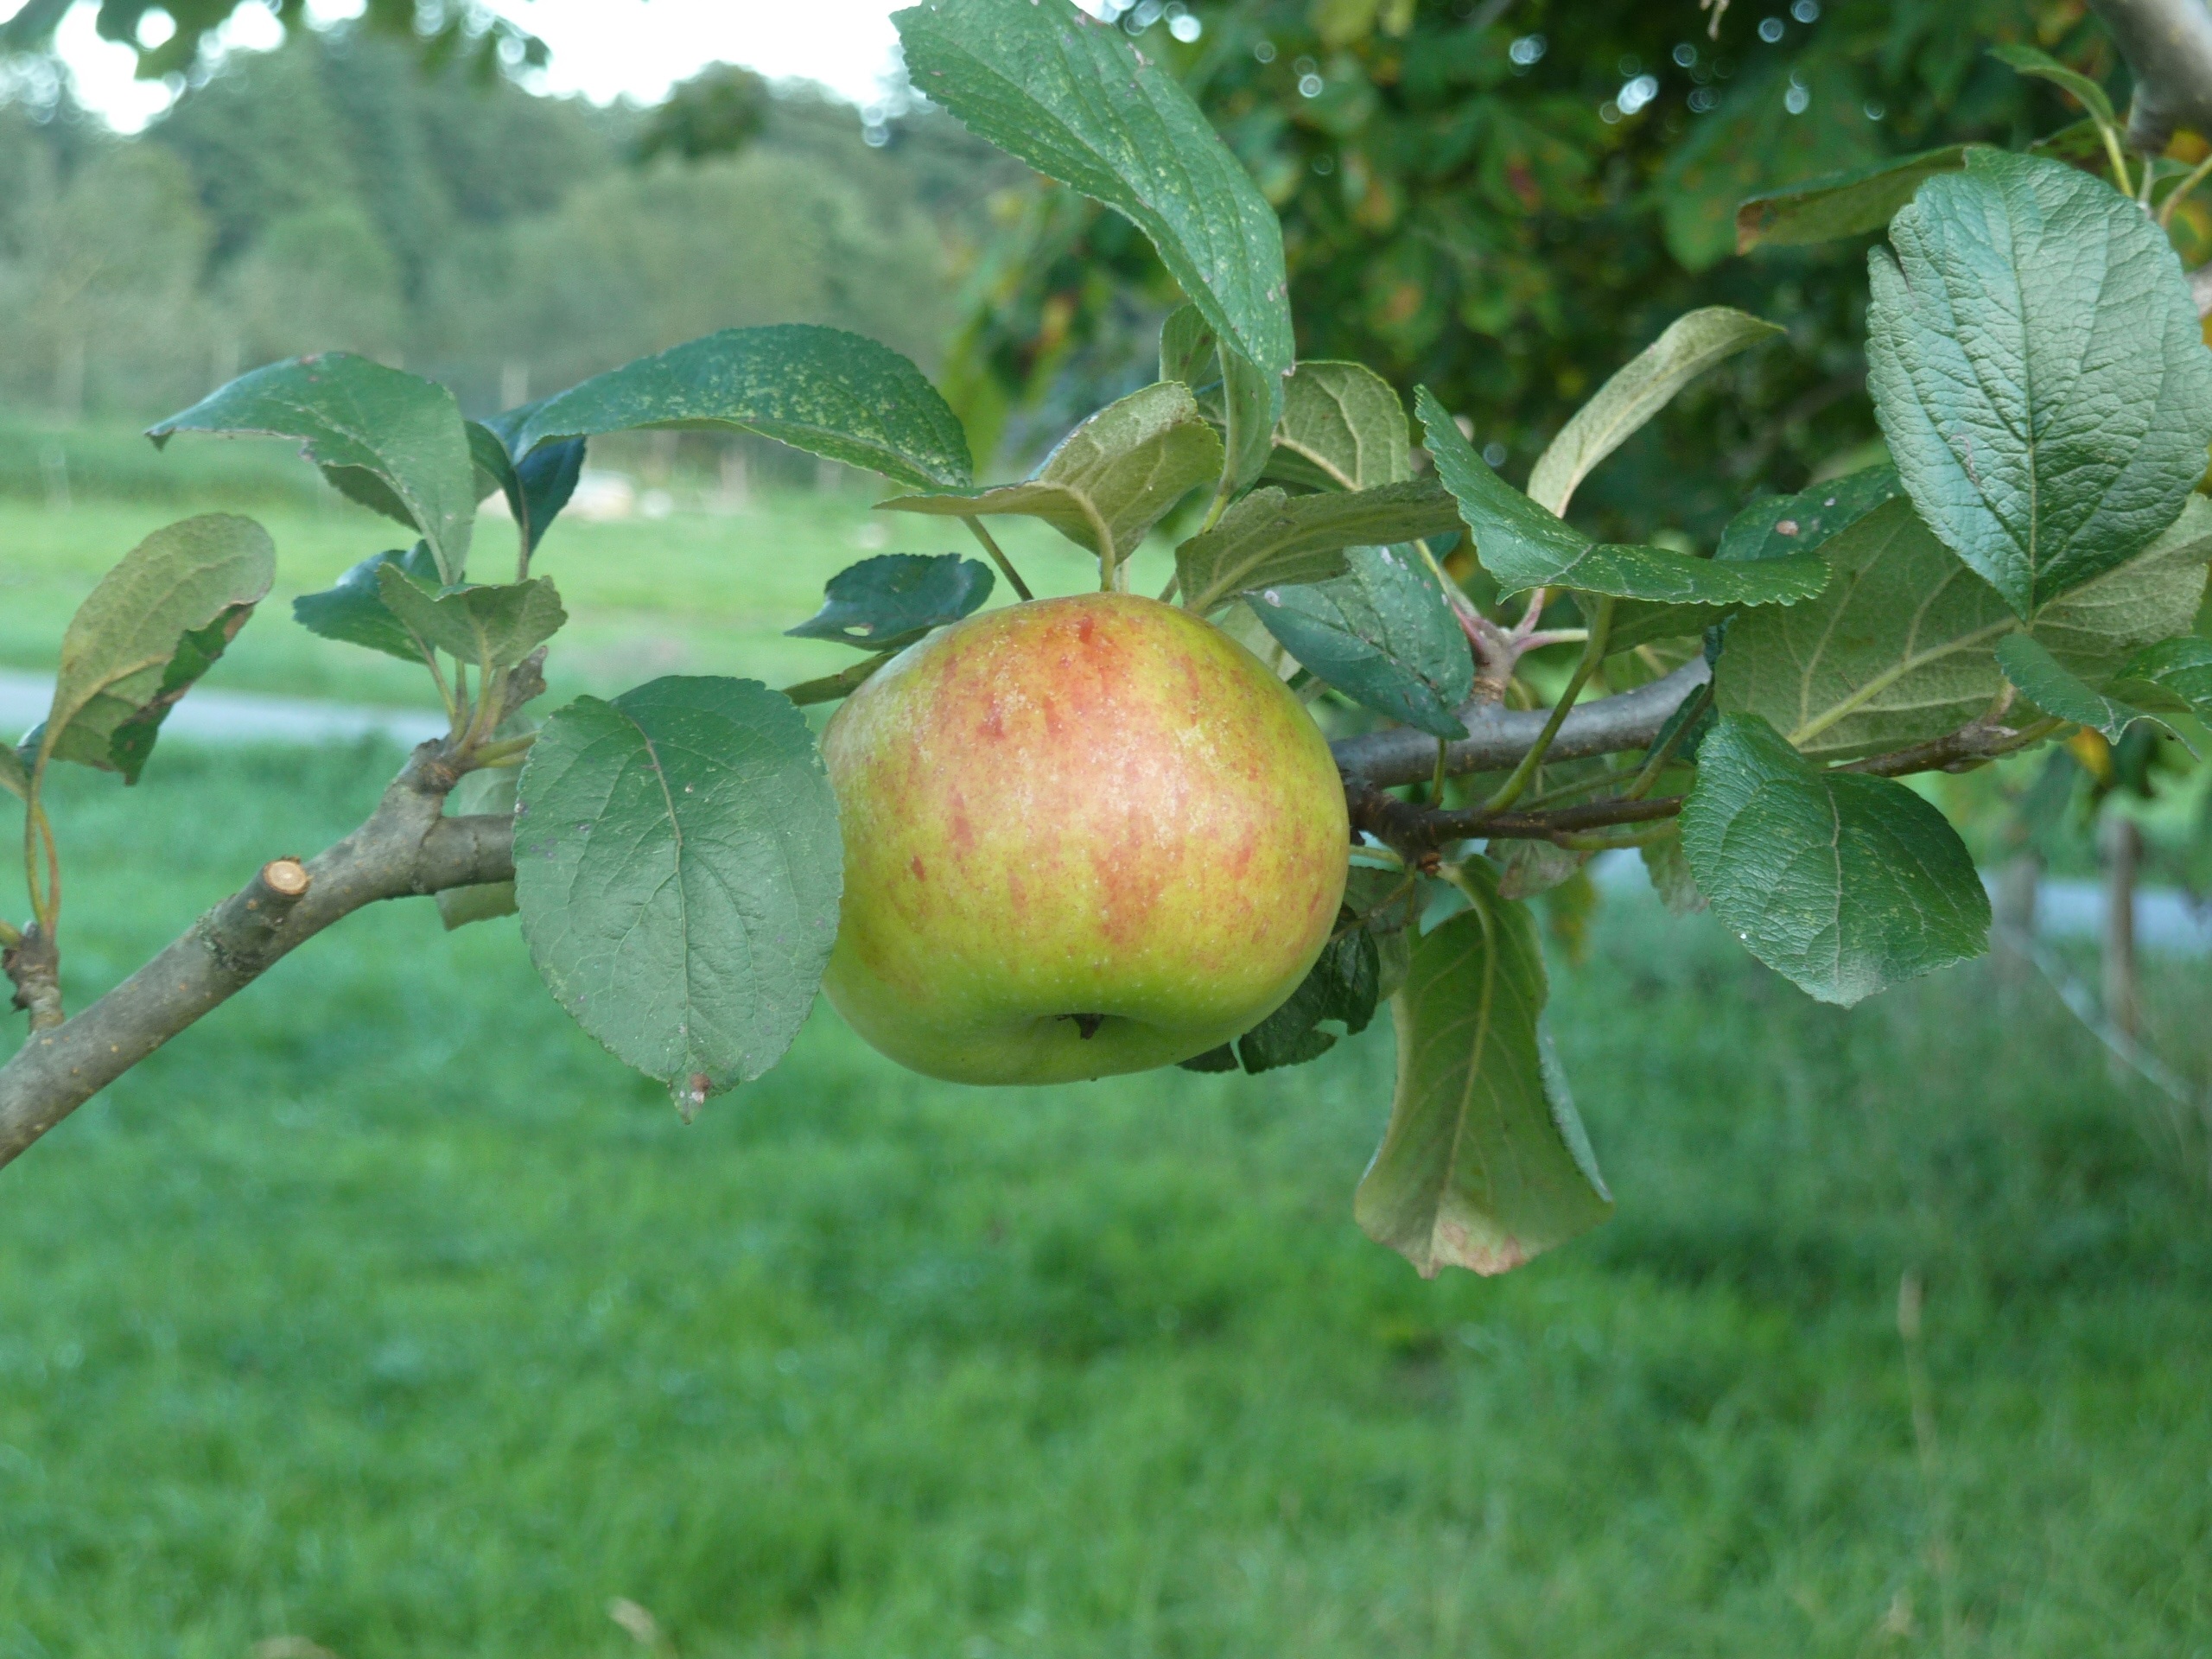
apple, tree, branch, plant, fruit, flower, ripe, food, produce, garden, healthy, shrub, fruit tree, fruits, apple tree, flowering plant, rose family, autumn harvest, land plant